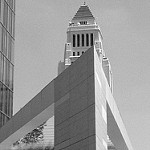
Label: B & W